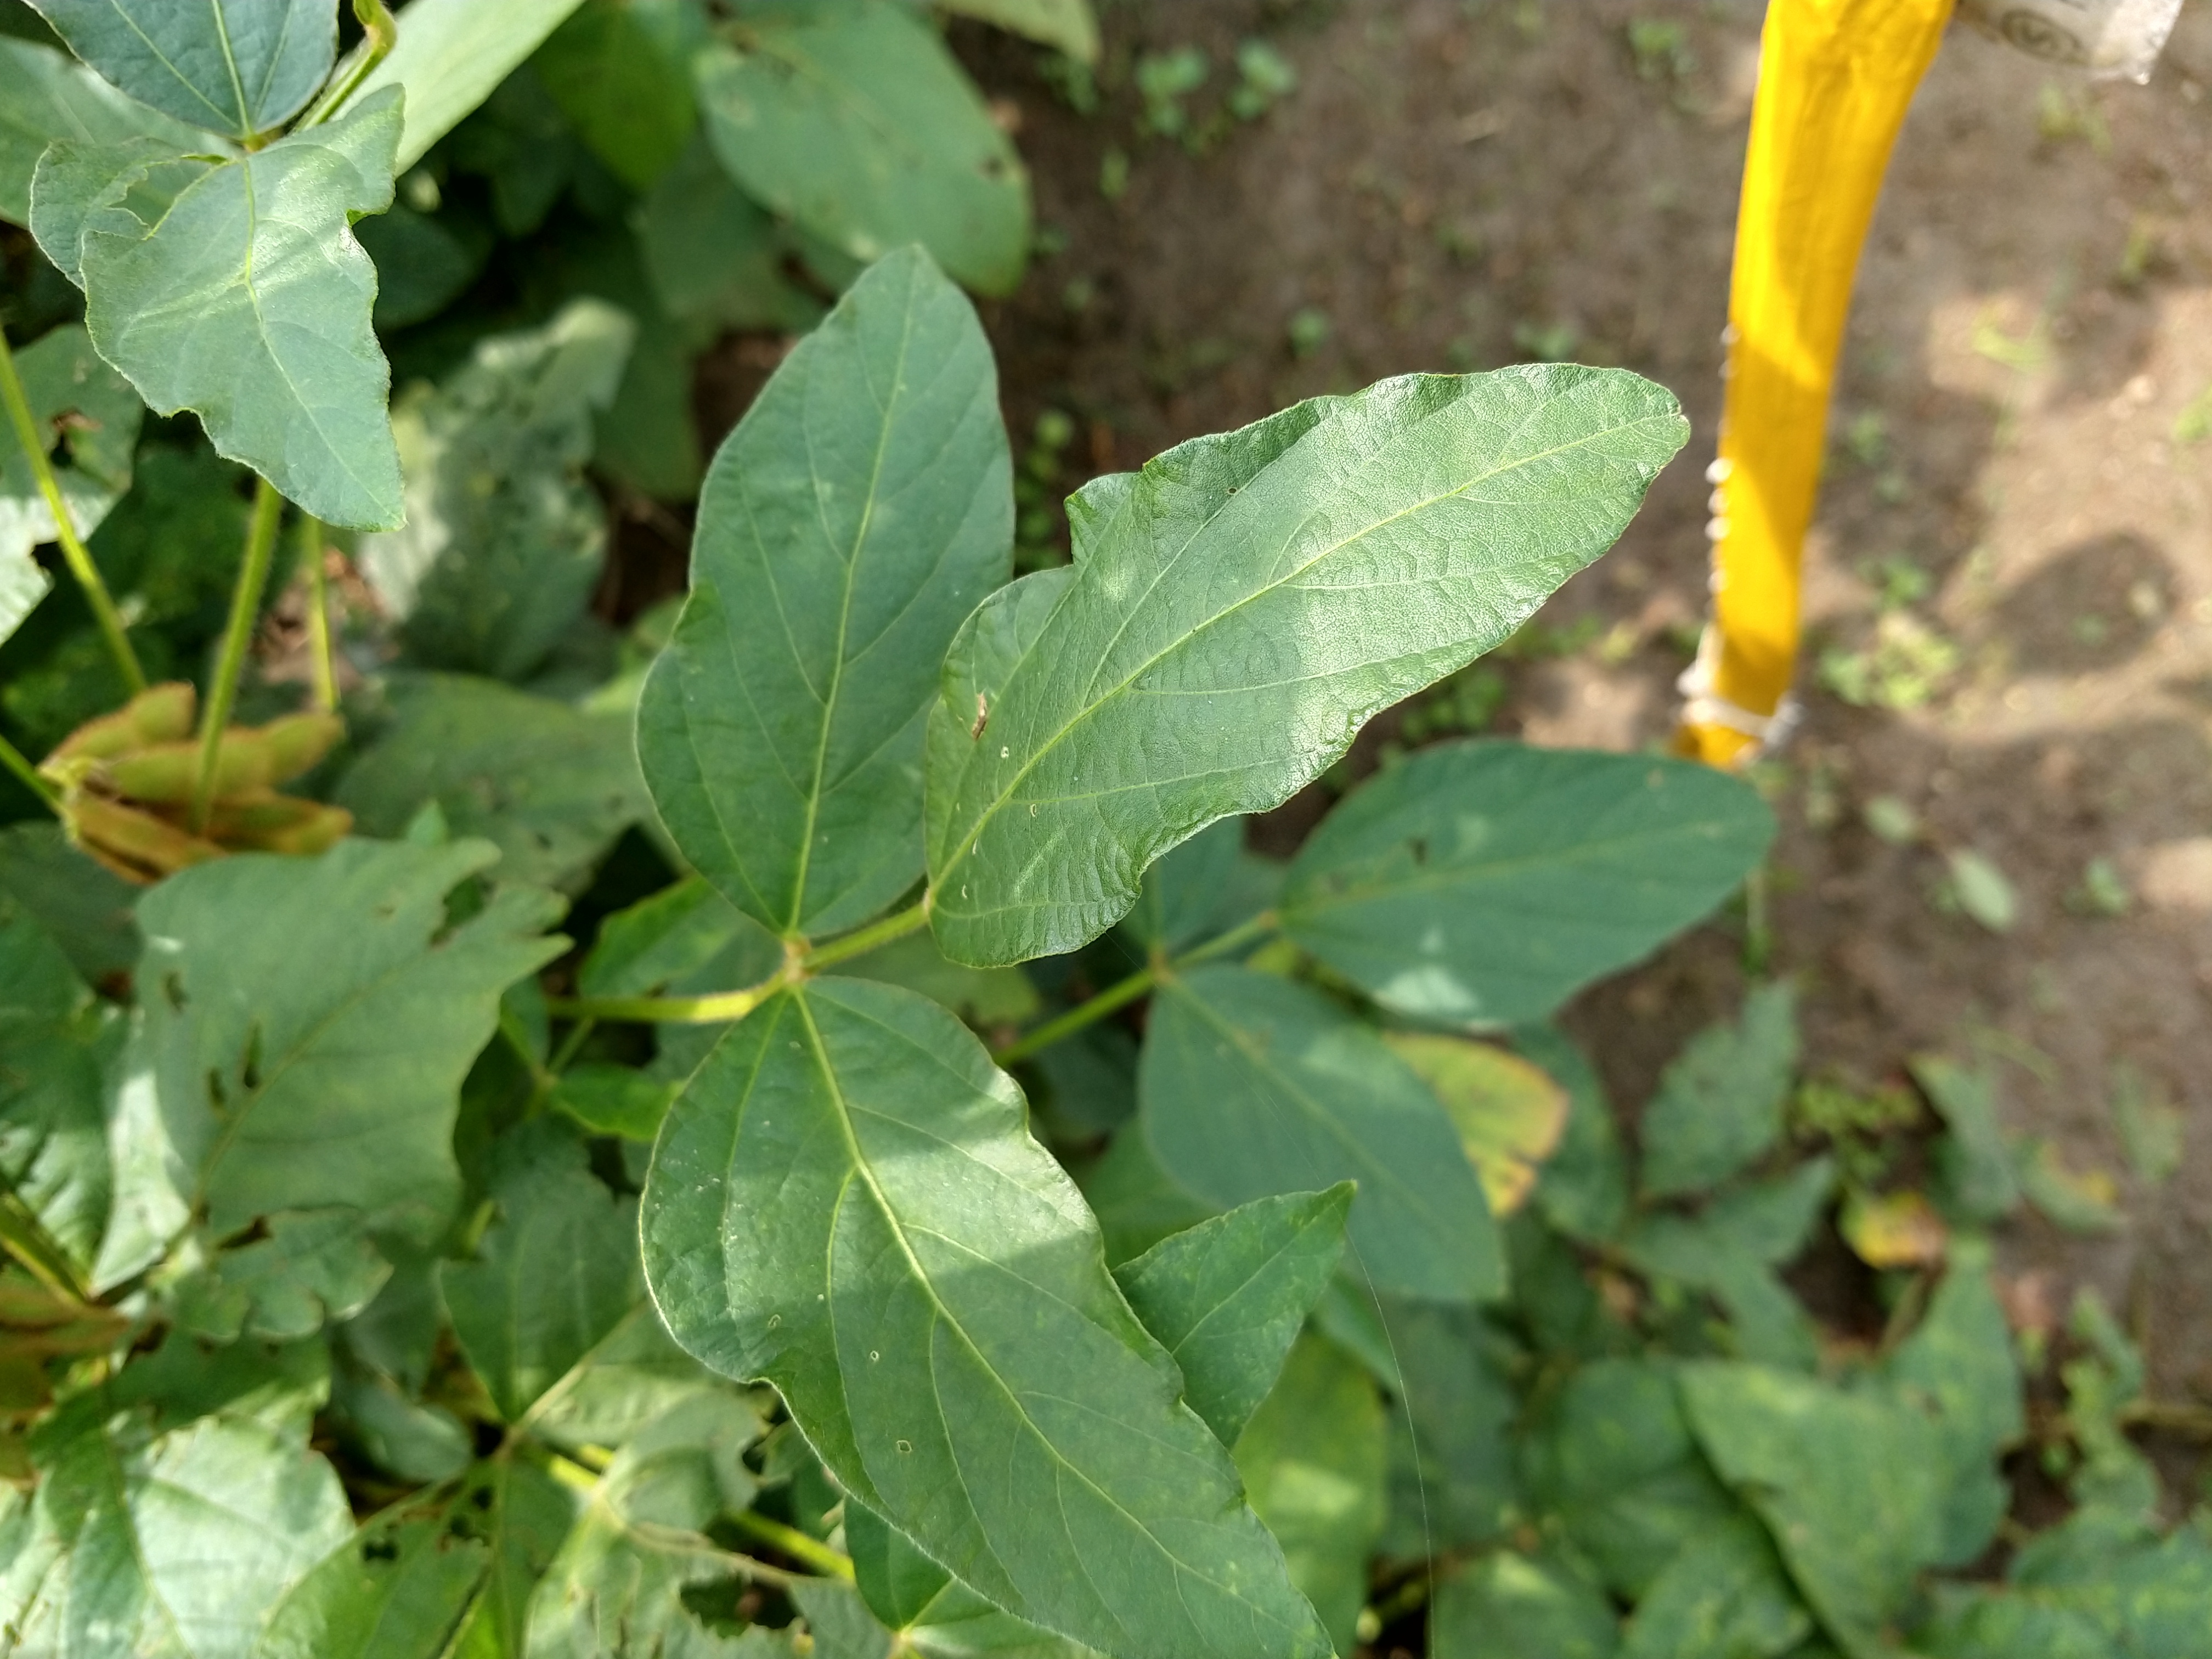
Label: Disease